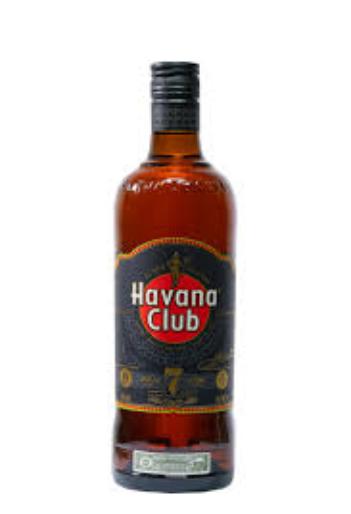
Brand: Havana Club
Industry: Necessities